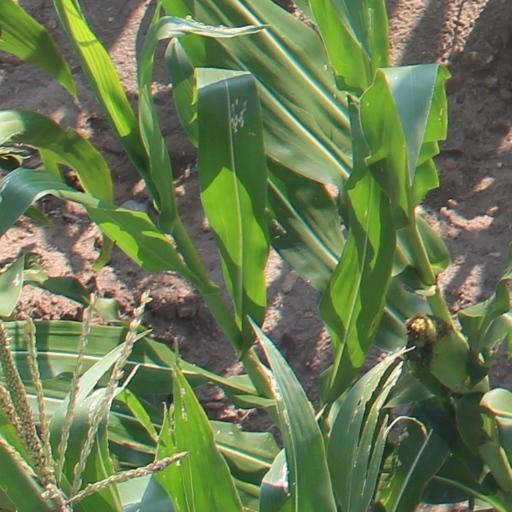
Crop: maize; corn